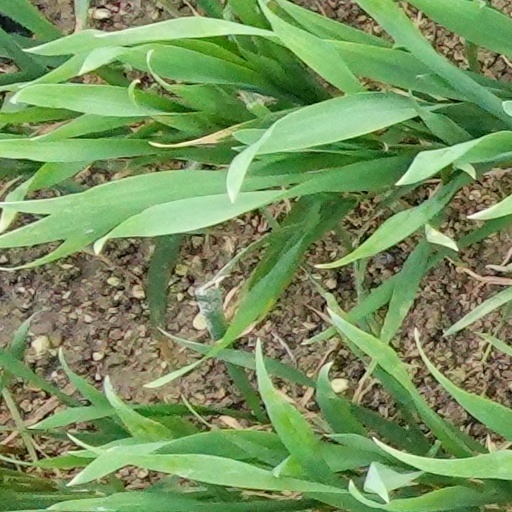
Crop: wheat